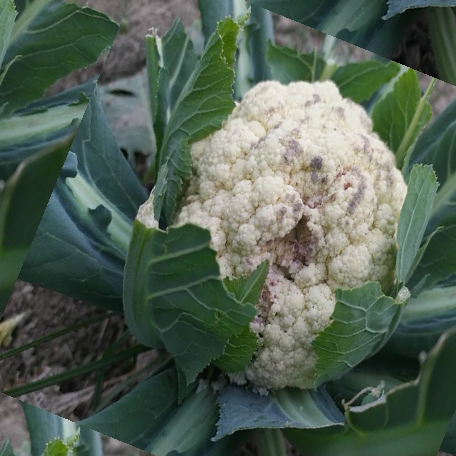
Label: Bacterial spot rot